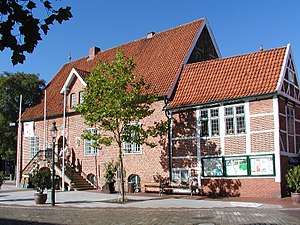
Otterndorf / Kultur og seværdigheder
Otterndorf er en by med ca 7200 indbyggere, 10 km øst for Cuxhaven i den tyske delstat Niedersachsen, beliggende mellem Elben, og den i Elben udmundede flod Medem og kanalen Elbe-Weser-Schifffahrtsweg. Havbadet Otterndorf tilhører fælleskommunen Land Hadeln og til Landkreis Cuxhaven. Byen er kendt for sine historiske bindingsværkshuse.